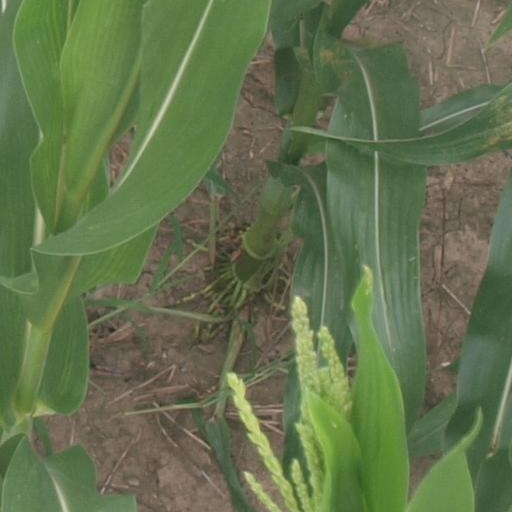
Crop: maize; corn